Interstate Bridge

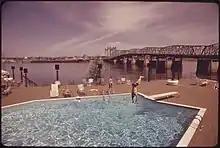
Interstate Bridge in 1973 as seen from the now demolished Thunderbird Hotel on the Oregon side

Plans to address congestion on the first Interstate Bridge, which carried over 30,000 vehicles per day by 1948, were drawn after World War II by highway officials in Oregon. The chief highway engineer, R. H. Baldock, proposed a second span over the Columbia River after it was determined that expanding the existing bridge was not feasible. Several sites were proposed and surveyed, but ultimately a twinned span west of the original bridge was chosen in September 1950 by Oregon and Washington. The proposed reinstatement of the toll led to a lawsuit that was heard by the Washington Supreme Court in September 1953 and decided in the states' favor.